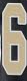
Number: 6